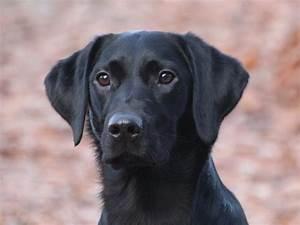
dog